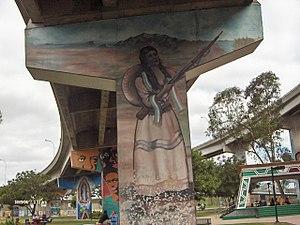
Ceci est la liste des lieux historiques inscrits sur le registre national dans le comté de San Diego en Californie.